Pietro Rotari

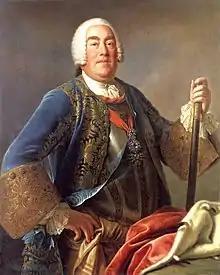
Portrait of King Augustus III of Poland, by Rotari, 1750s

He was much in demand as a portraitist, and painted royal families in Dresden and Saint Petersburg. He also painted the multi-figured altarpieces of the "Four Martyrs" (1745) for the church of the "Ospedale di San Giacomo" in Verona. He also painted an altarpiece of "San Giorgio tempted to sacricifice to the Idols" (1743) for the church of the same name in Reggio-Emilia, and an "Annunciation" (1738) for the main altar for the church of the Annunziata in Guastalla.